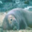
Label: seal